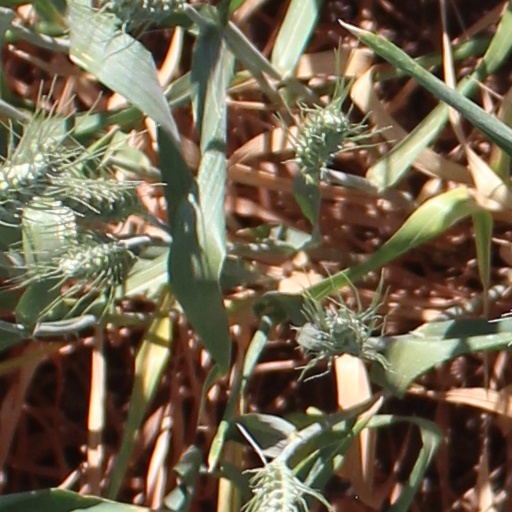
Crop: wheat